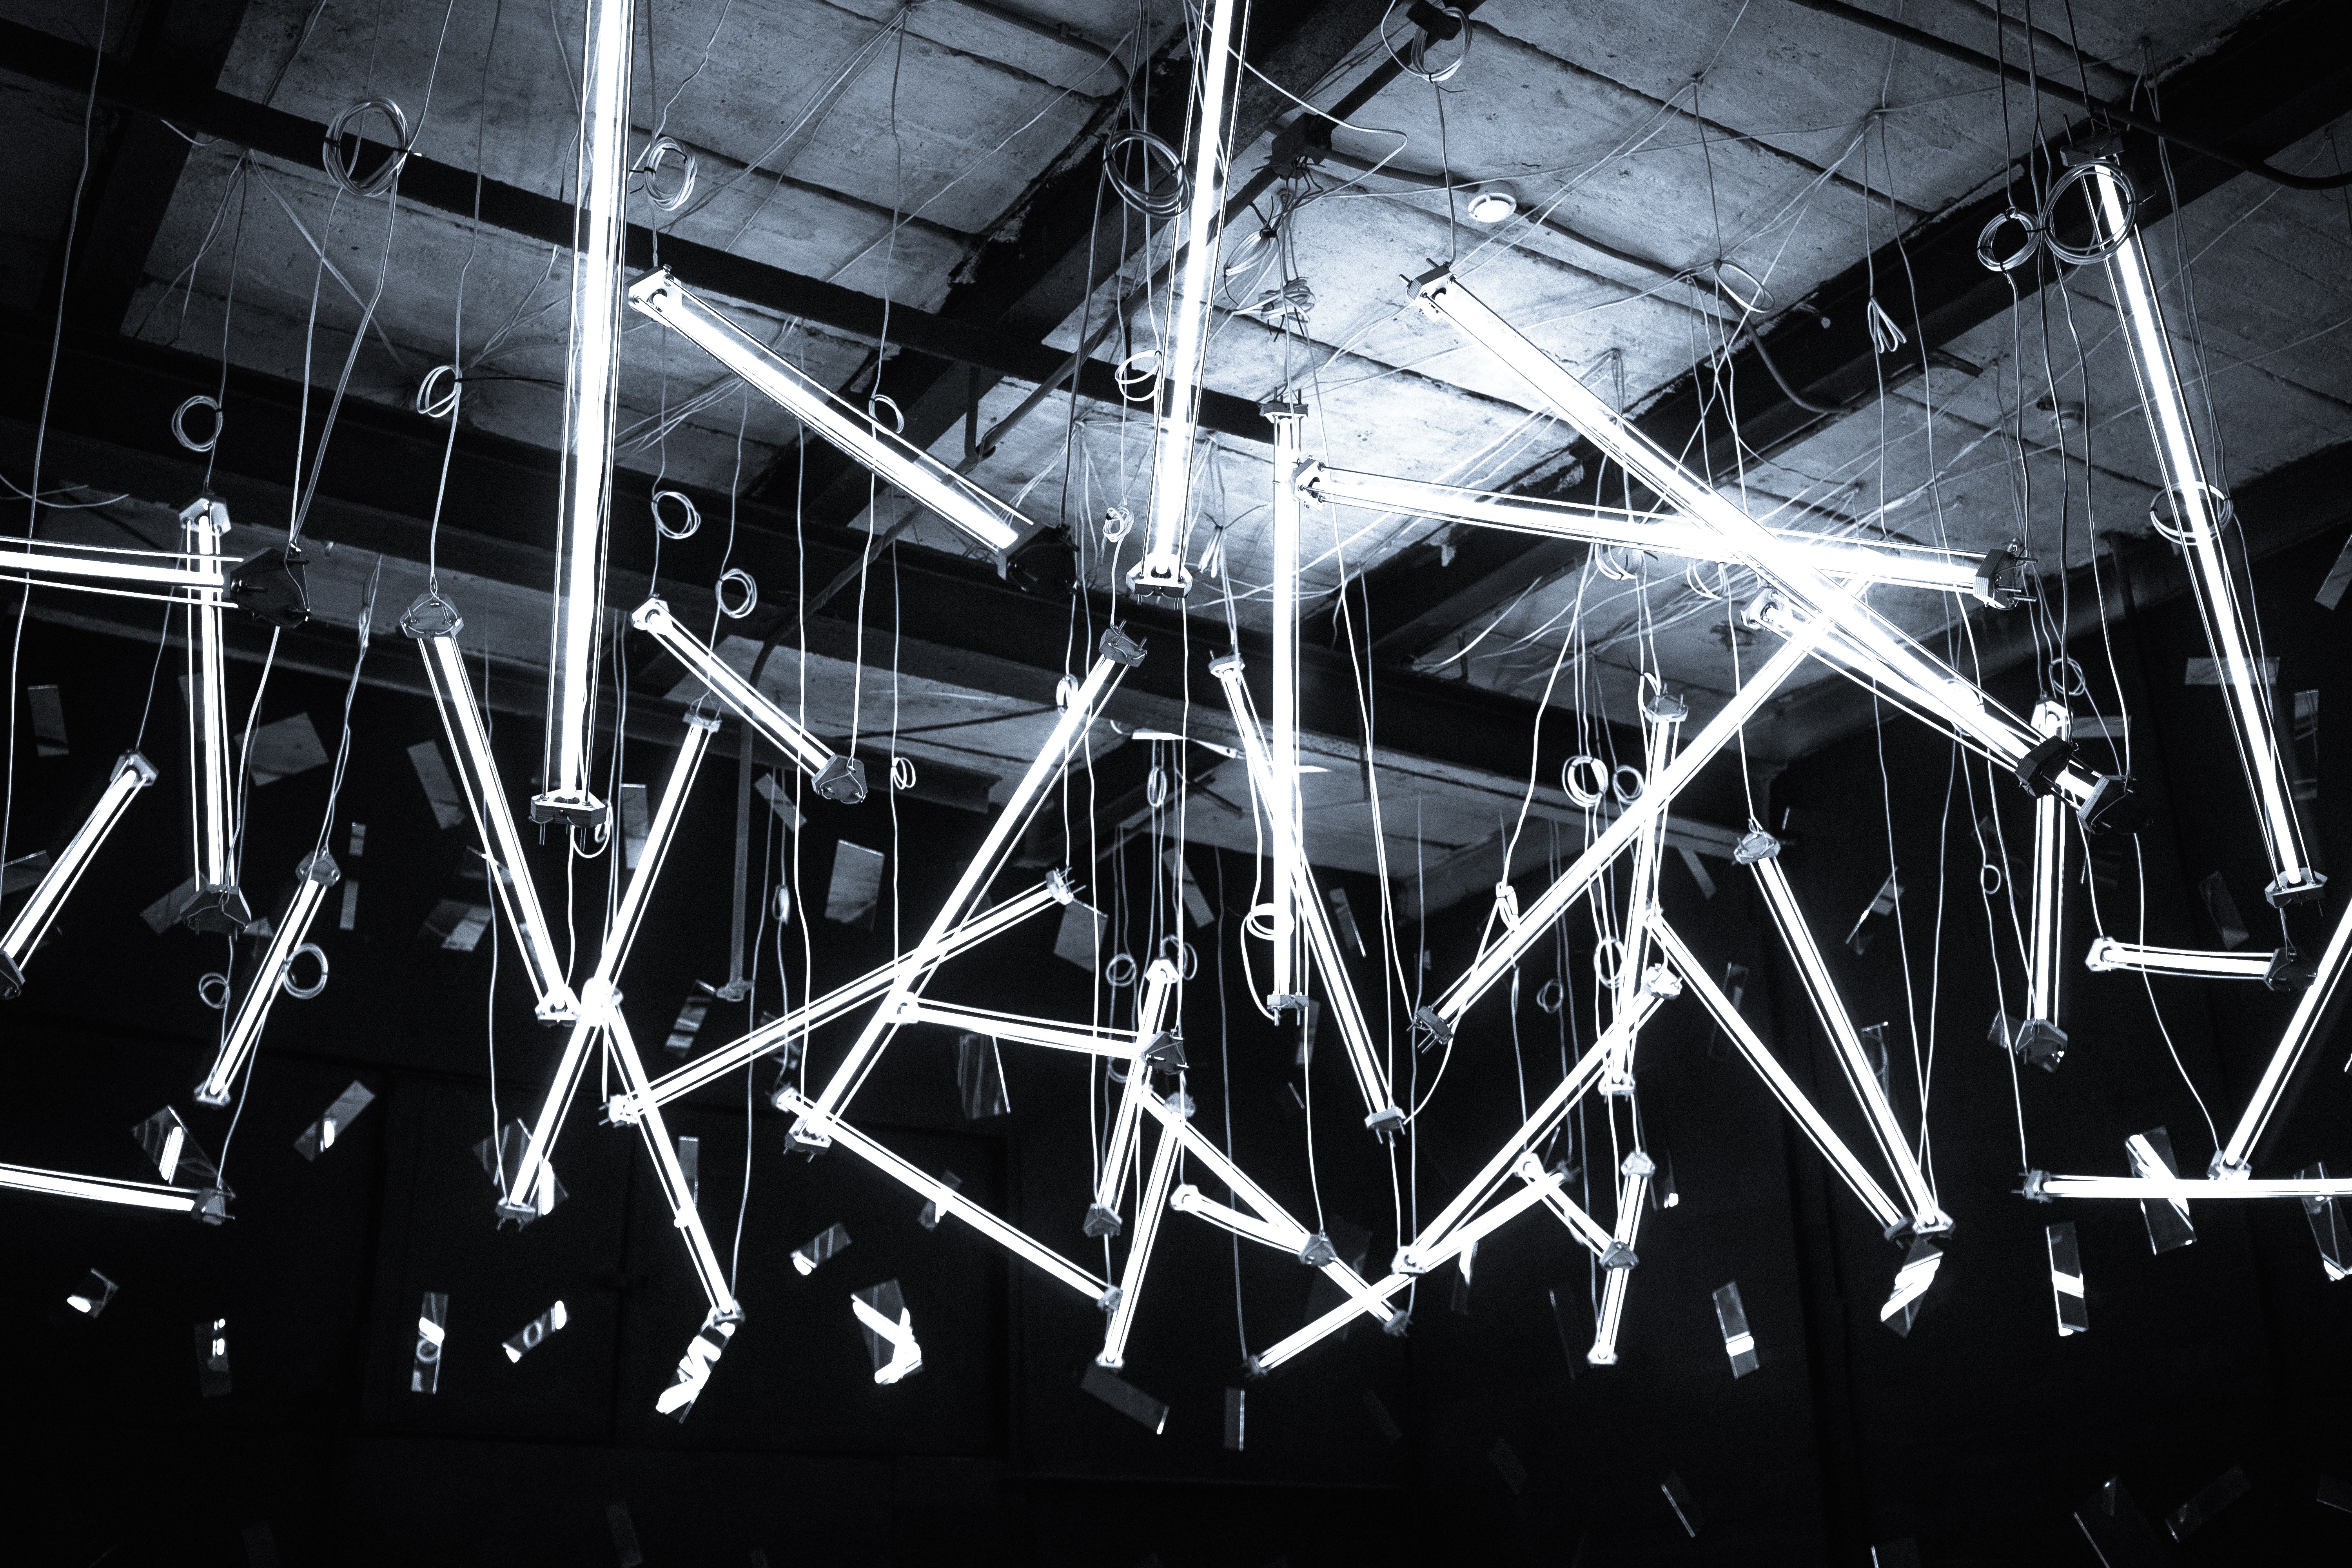
light, black and white, night, photography, space, metal, darkness, black, monochrome, font, graphics, monochrome photography, computer wallpaper